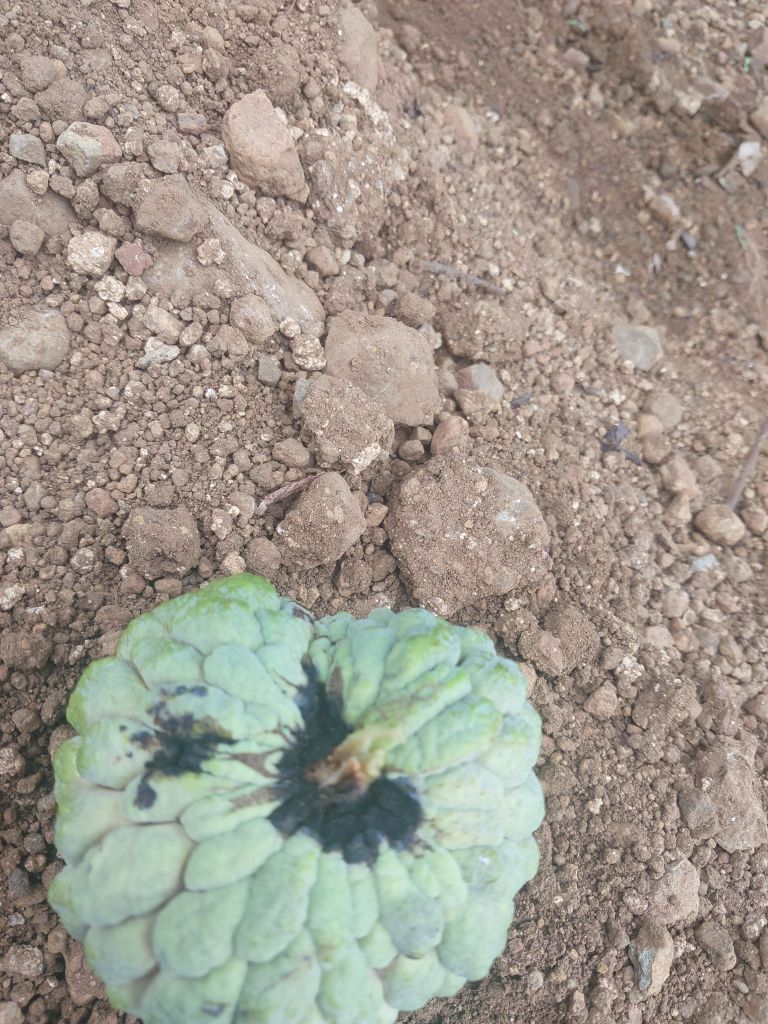
Disease label: Blank Canker